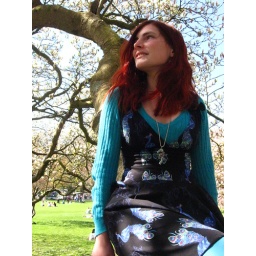
Babe with Brains #7, Kylie R. Kylie's sitting in a tree in Bute Park in Cardiff.